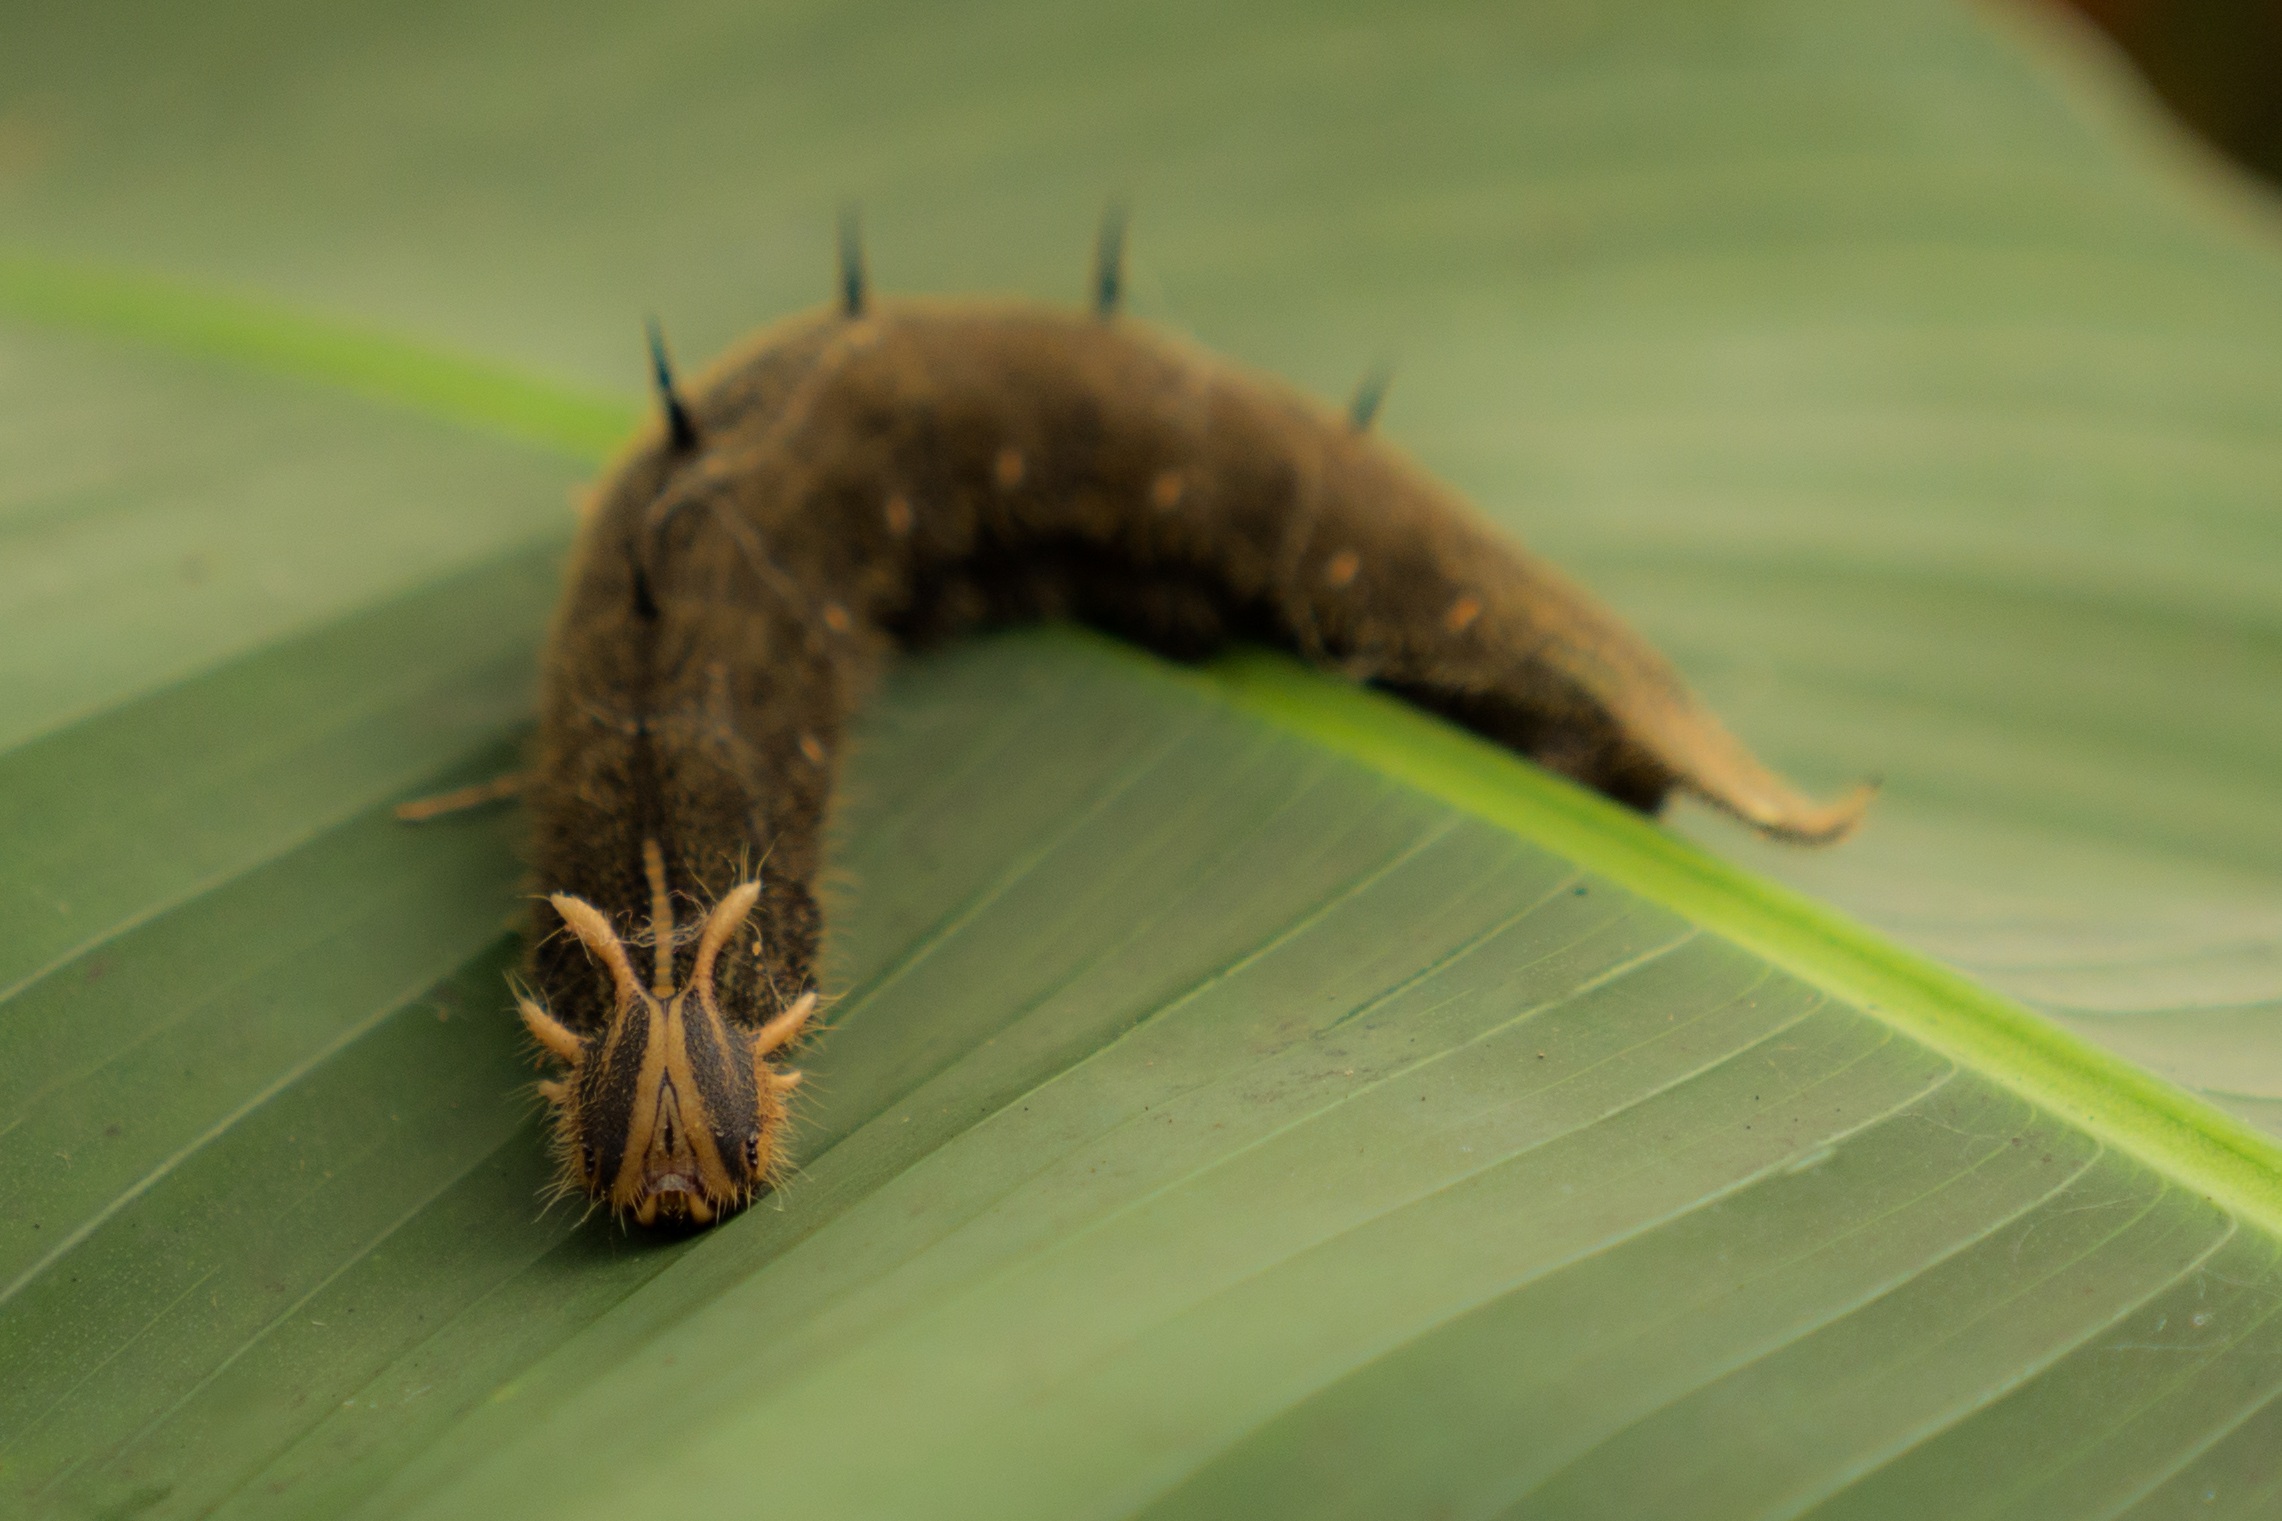
nature, plant, leaf, animal, green, insect, macro, moth, butterfly, garden, fauna, invertebrate, caterpillar, close up, posing, spain, wings, insects, beauty, detail, bugs, larva, malaga, macro photography, benalmadena, butterfly wings, plant stem, moths and butterflies, bombycidae, butterfly larva, benalm dena mariposario